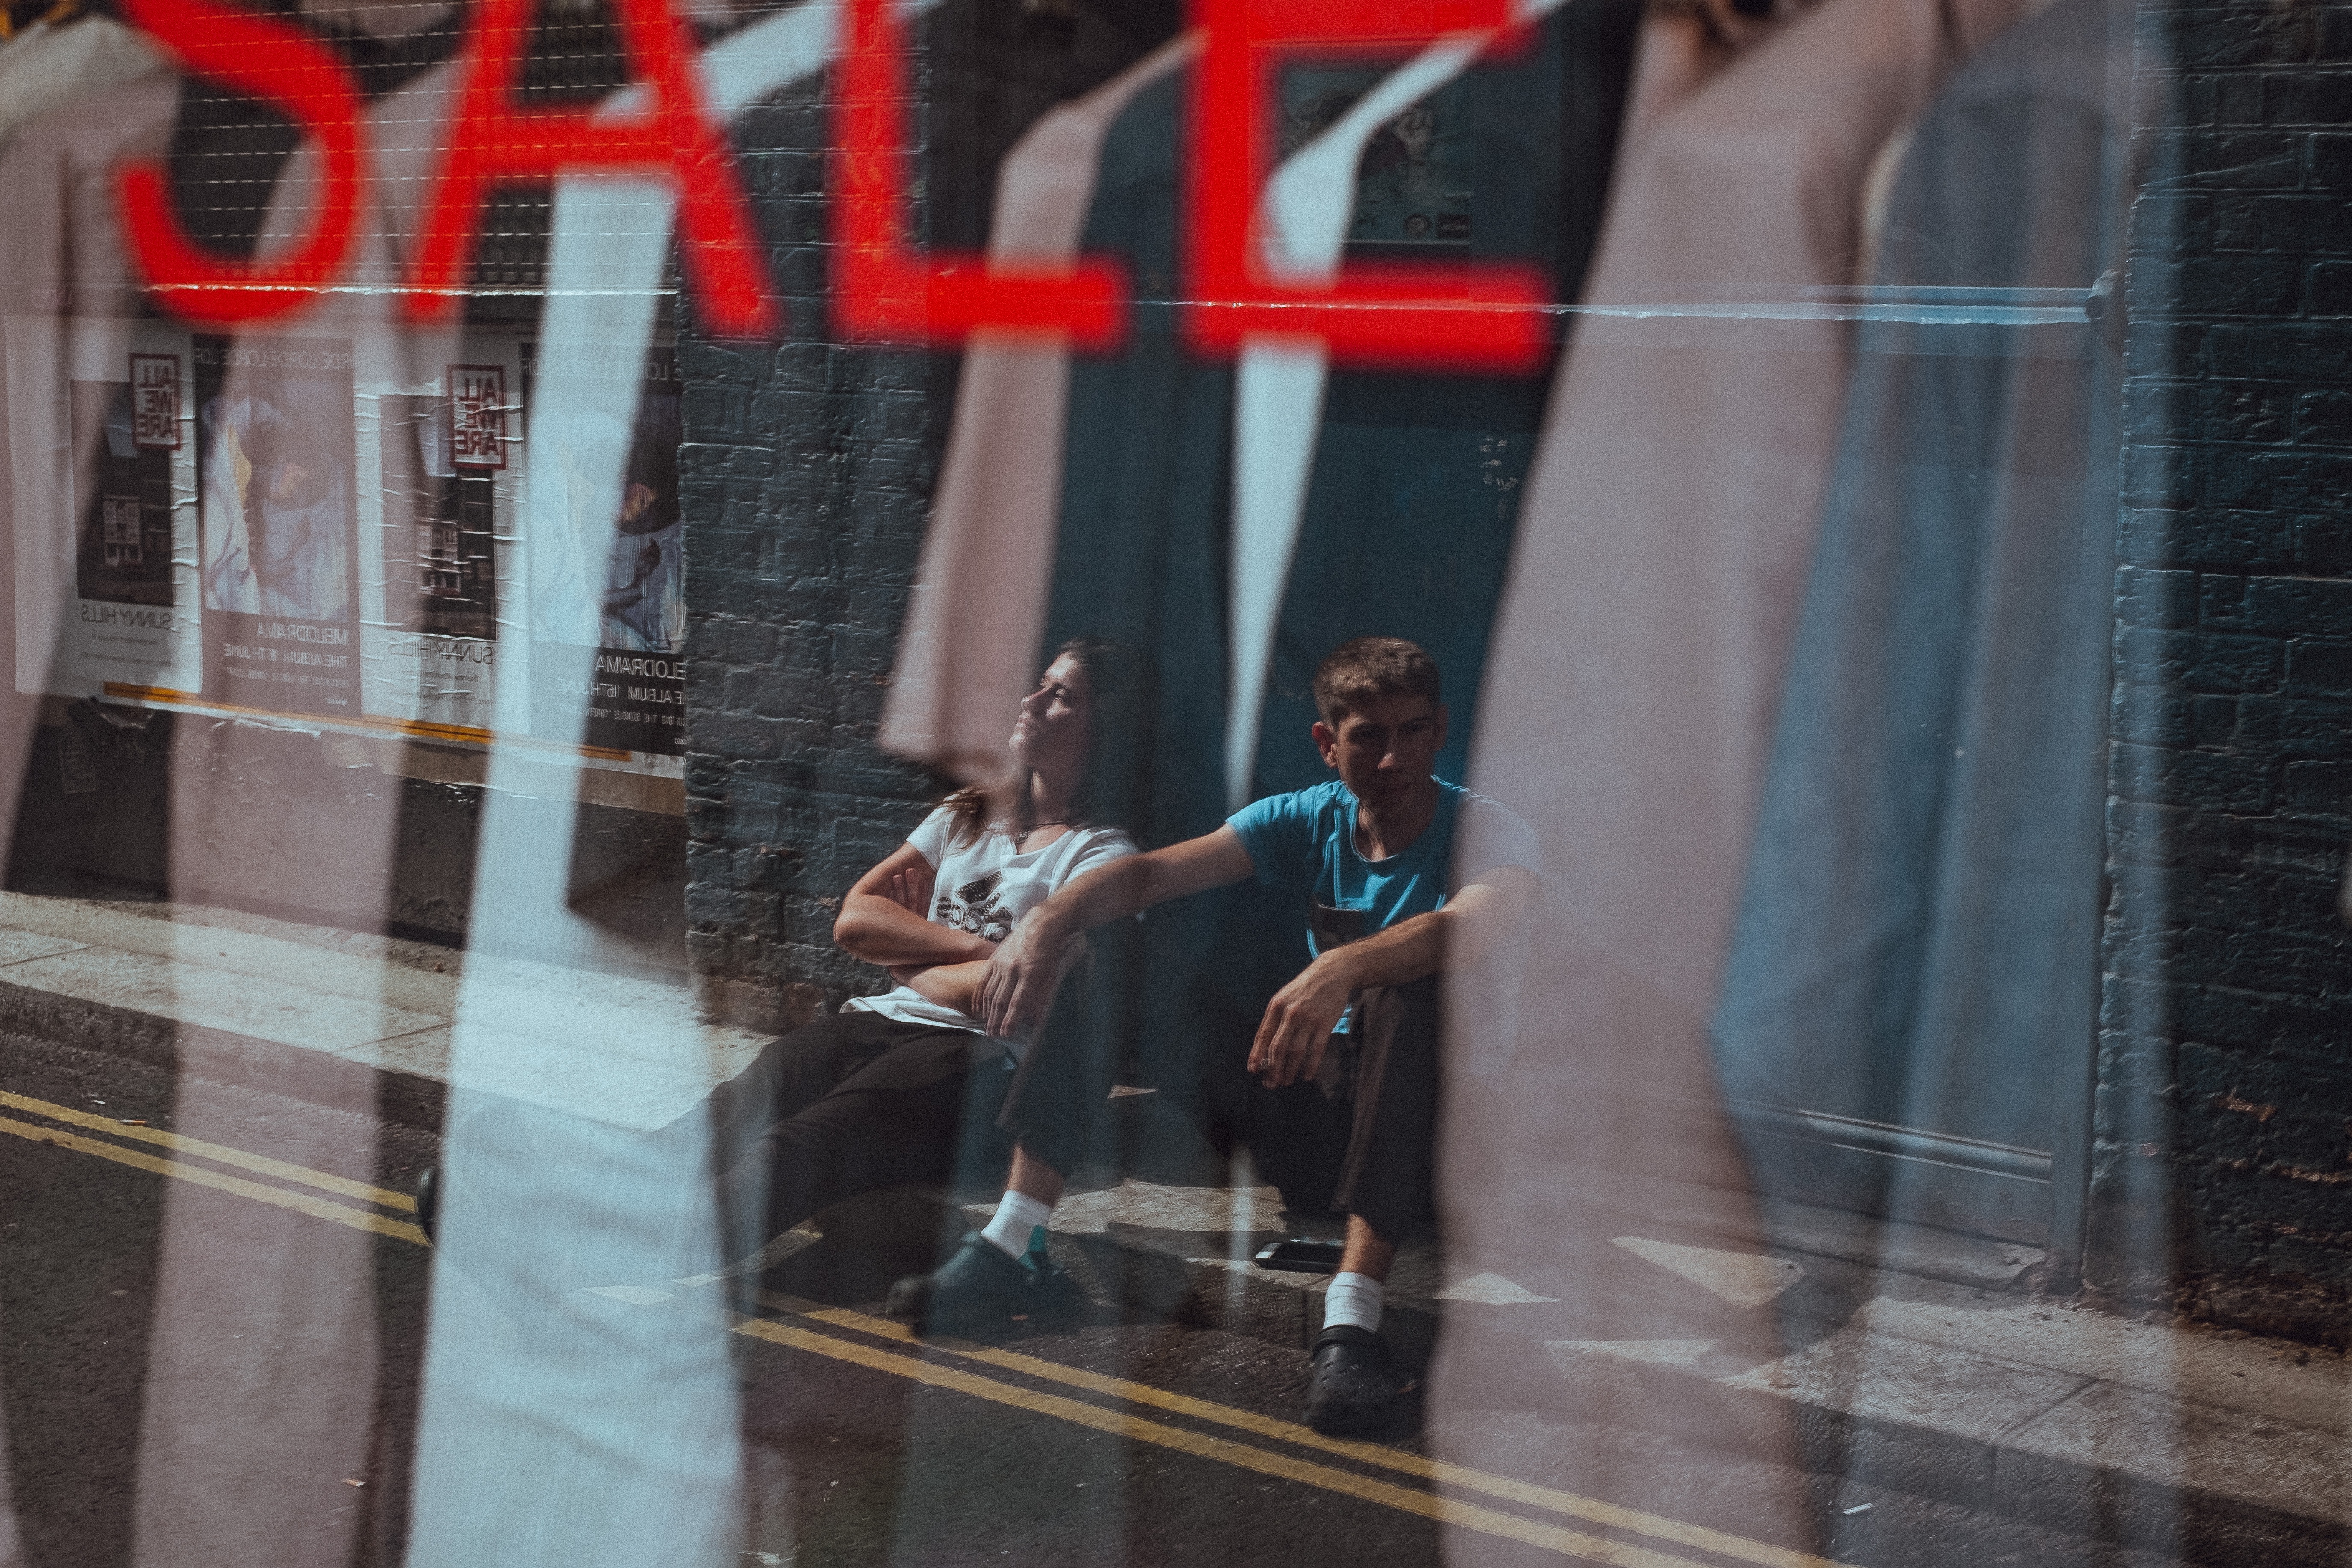
man, pedestrian, girl, woman, road, street, window, building, recreation, standing, reflection, sitting, kerb, cool image, fun, design, infrastructure, snapshot, cool photo, urban area